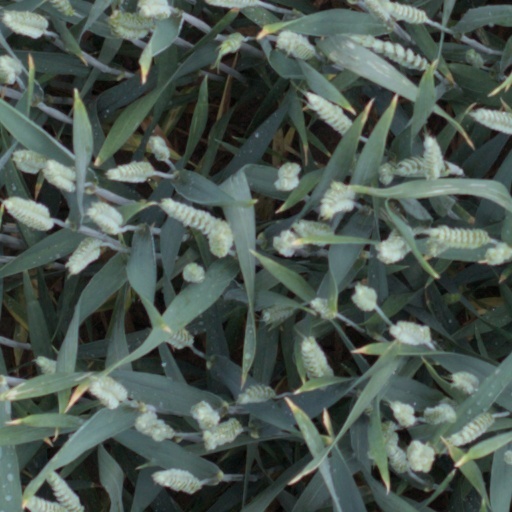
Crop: wheat